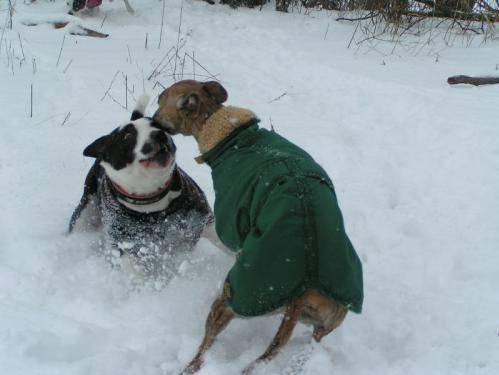
dog